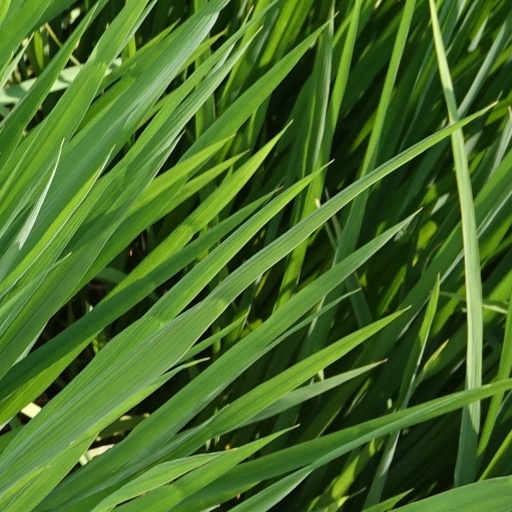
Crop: rice